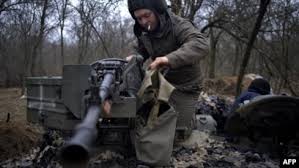
Label: T-64